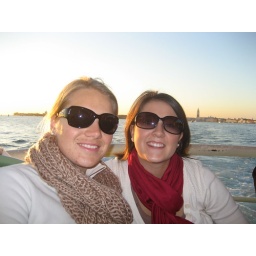
brittney and i on the water bus with venice in the background.